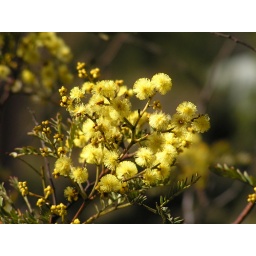
The yellow fluff balls of a wattle tree in my front yard.